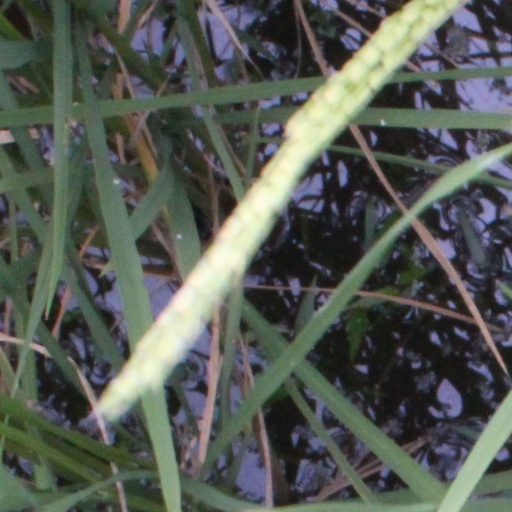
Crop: rice